Duke of Rutland

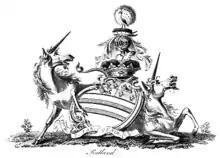
Coat of Arms of the Dukes of Rutland (1790)

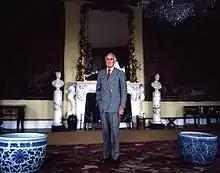
Photo portrait of Charles Manners, 10th Duke of Rutland, taken at Belvoir Castle in 1981

The heir apparent is Charles John Montague Manners, Marquess of Granby (born 1999), elder son of the 11th Duke.